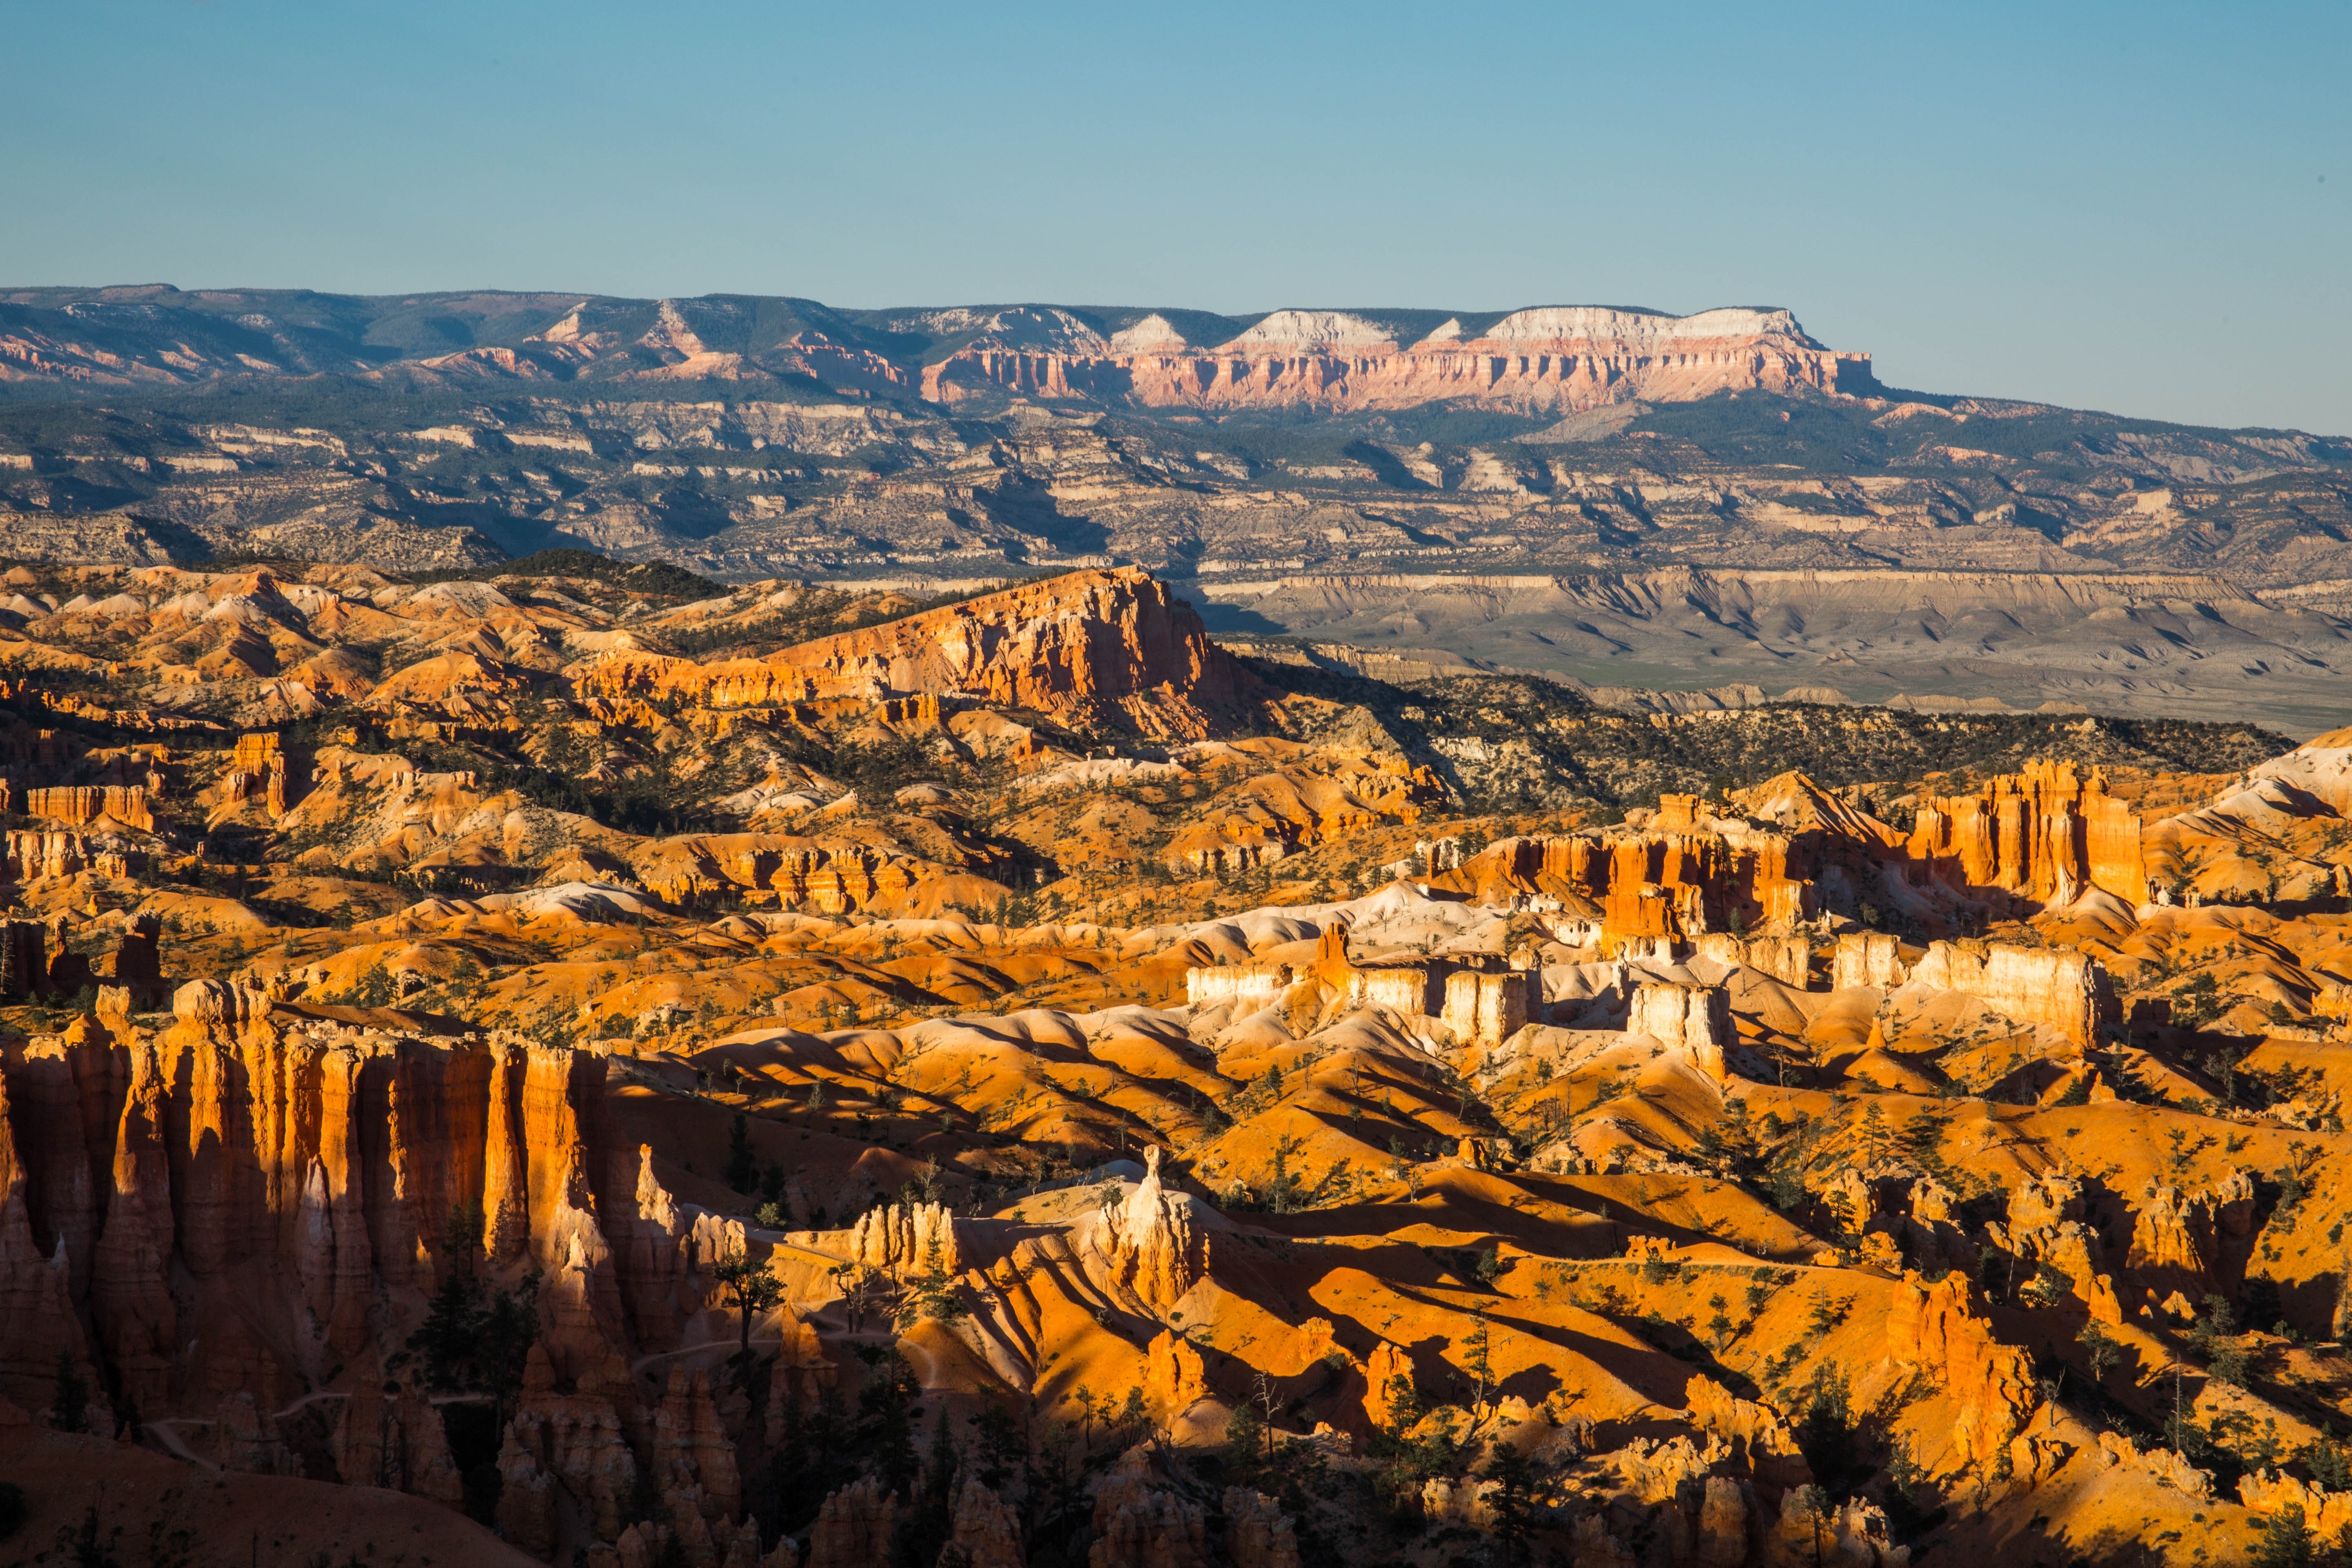
badlands, formation, natural landscape, sky, geology, canyon, national park, escarpment, plateau, rock, landscape, sunlight, outcrop, wadi, photography, fault, mountain, butte, makhtesh, cliff, hill, evening, terrain